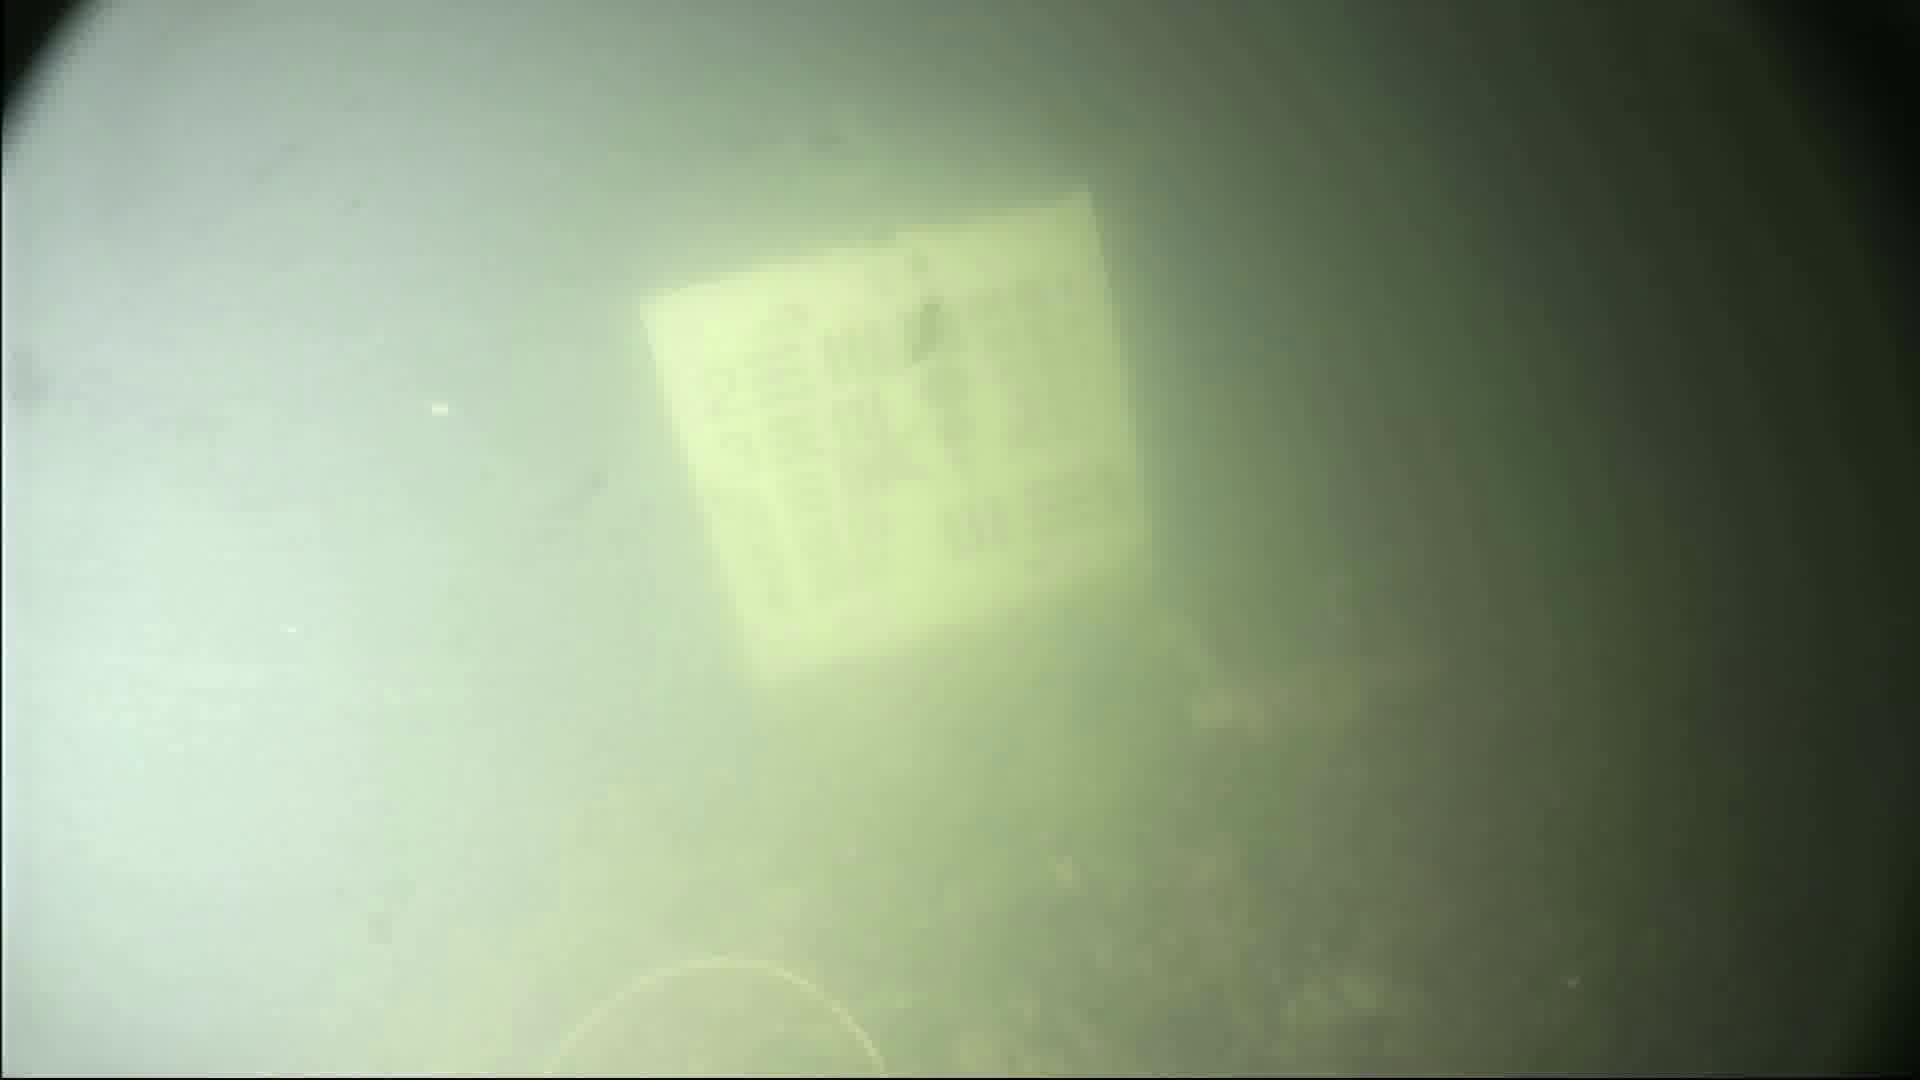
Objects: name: crab